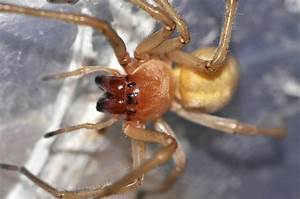
Label: spider